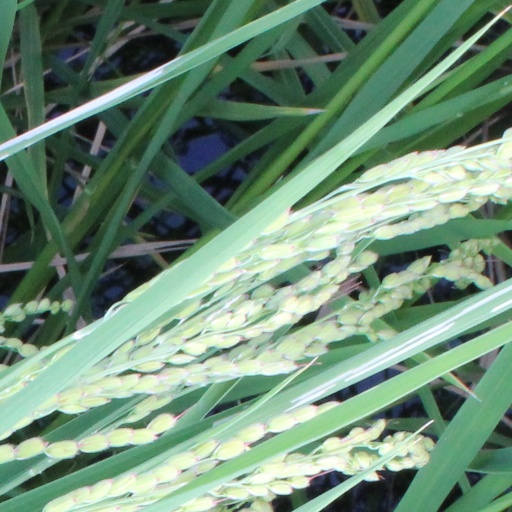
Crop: rice